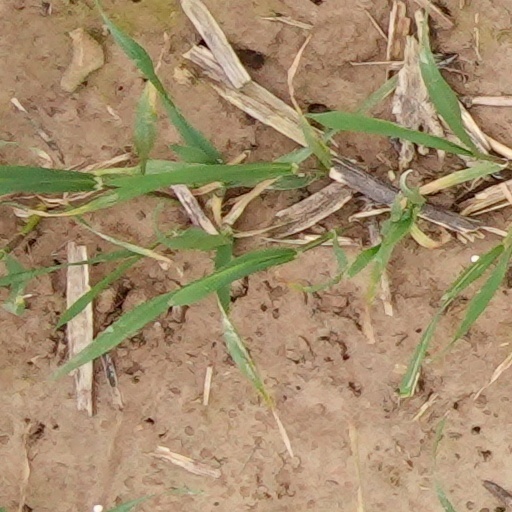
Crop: wheat